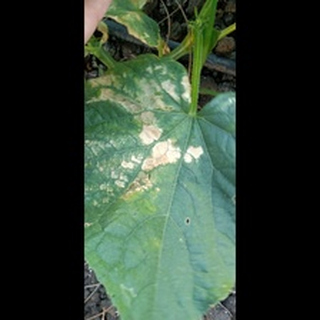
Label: diseased_cucumber